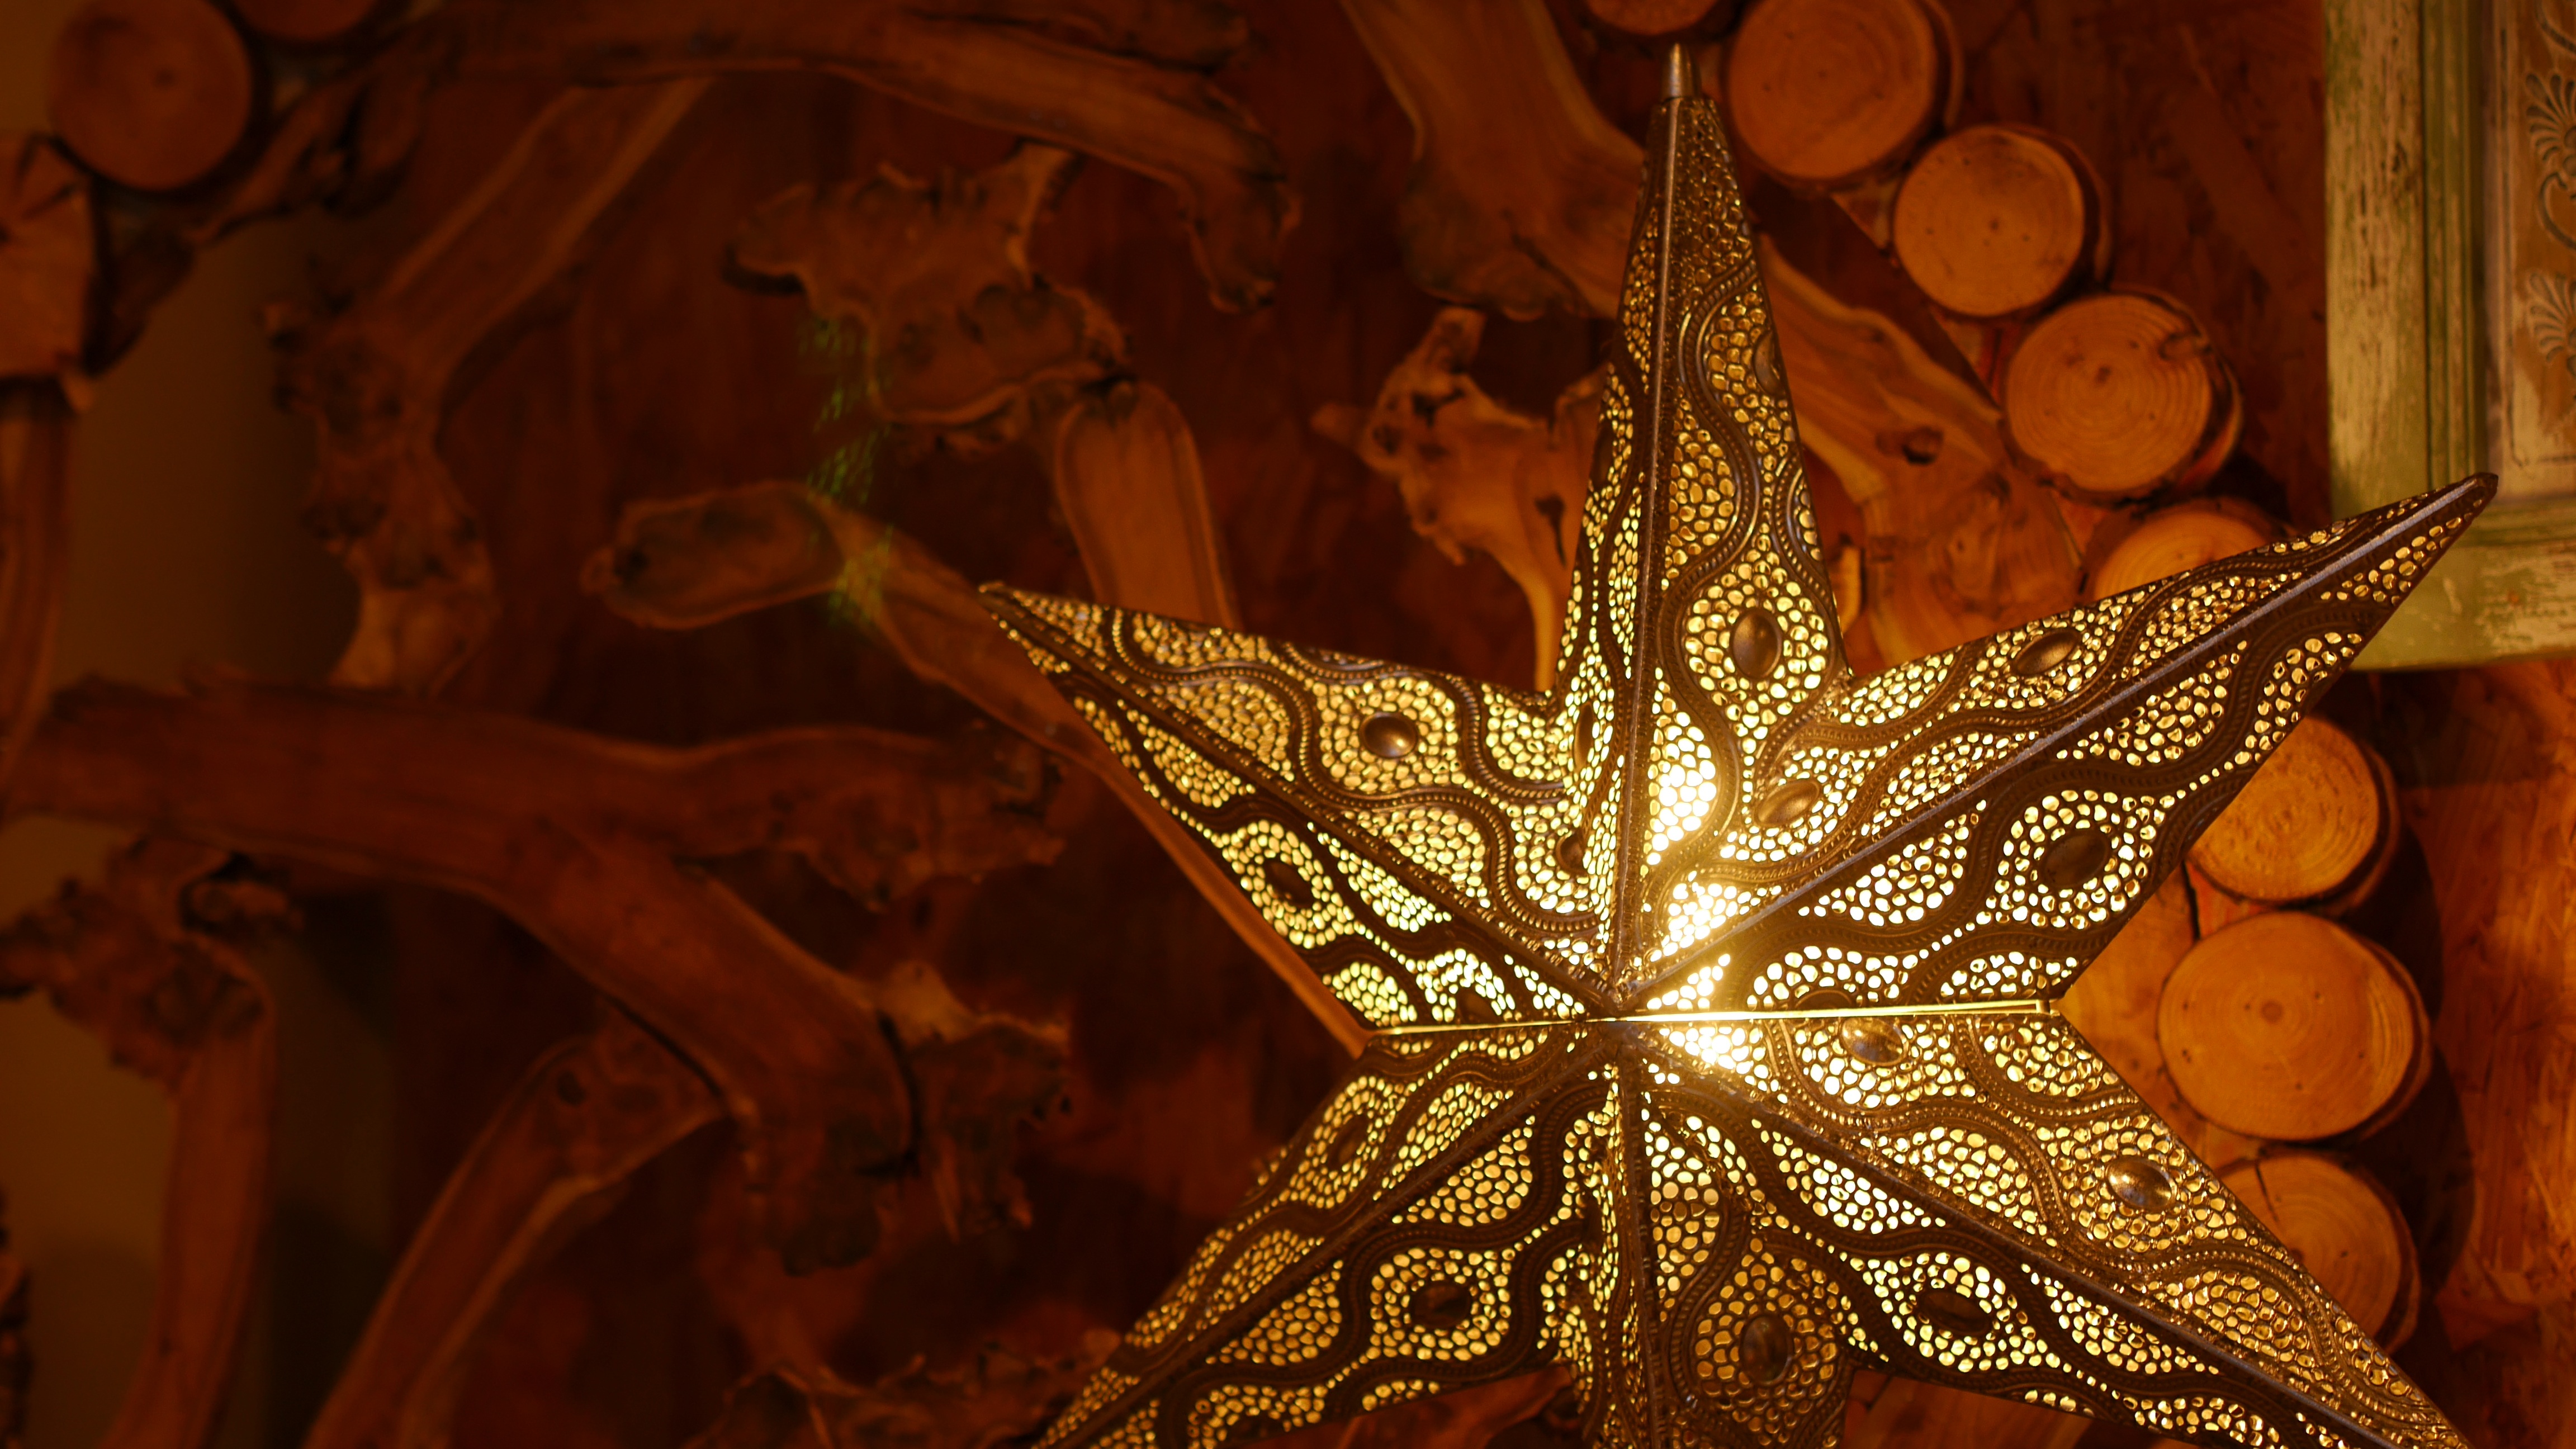
star, leaf, flower, autumn, christmas, lighting, decor, christmas decoration, carving, adventsstern